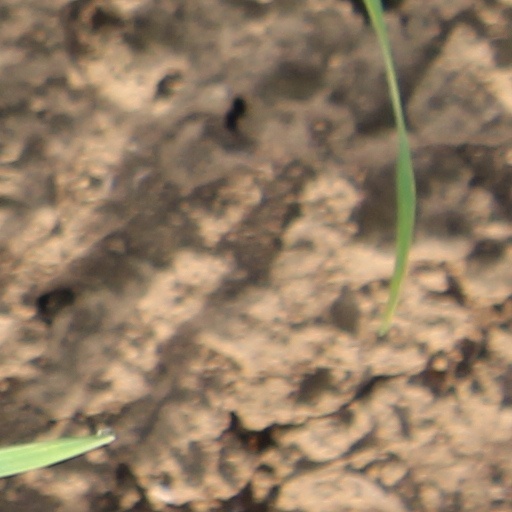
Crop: wheat